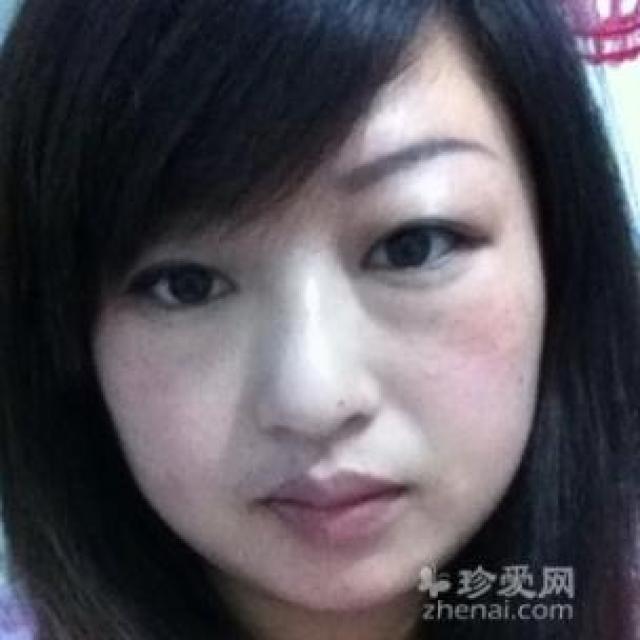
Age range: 21-44